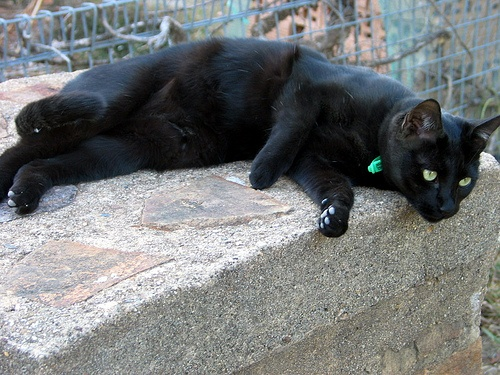
A black cat laying on top of a big stone.
A black cat laying on a concrete barrier.
A black cat is lying on a stone slab.
A cat is lying down on a piece of cement.
A black cat lying on a stone block.